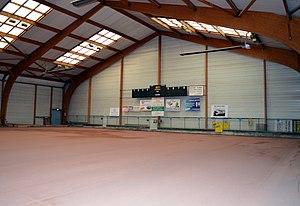
Vue de l'intérieur du boulodrome de l'Olympique Boules Saint-Maurice-de-Beynost (OBSM).
Le sport à Saint-Maurice-de-Beynost unit l'activité sportive en général et la ville de Saint-Maurice-de-Beynost dans l'Ain en France. L'histoire contemporaine de cette ville située en Côtière est assez marquée par le sport, en particulier par la présence d'un certain nombre d’équipements autour du forum des Sports.